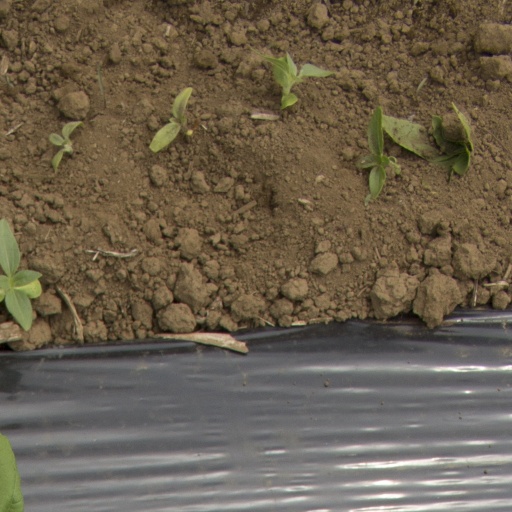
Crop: Jerusalem artichoke